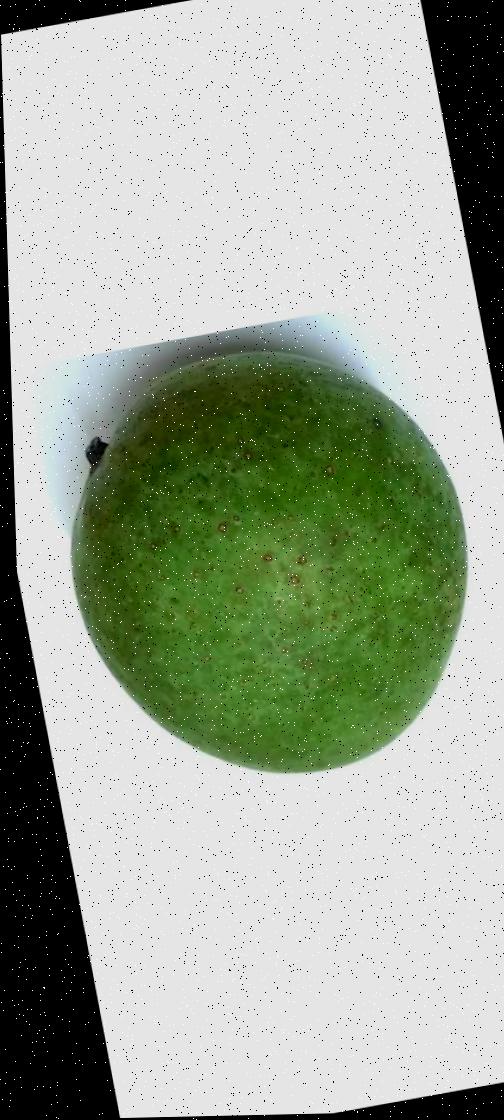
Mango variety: Ashshina Zhinuk